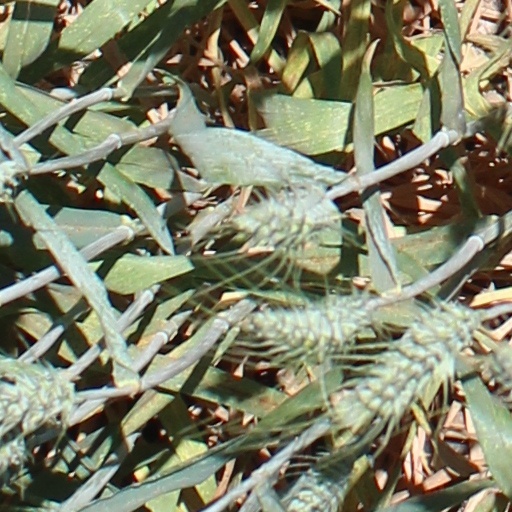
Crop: wheat